High Line

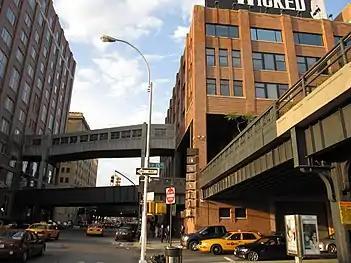
The High Line between 15th and 16th Street (where the tracks run through the second floor of the Chelsea Market building), with a side track and pedestrian bridge

At the Gansevoort Street end (which runs north–south), the stub over Gansevoort Street is named the Tiffany and Co. Foundation Overlook and was dedicated in July 2012; the foundation was a major supporter of the park. The southern terminus of the park also contains a small wooded area called the Gansevoort Woodland. The route then passes under The Standard, High Line hotel and through a passage at 14th Street. At 14th Street, the High Line splits into two sides at different elevations; the Diller-Von Furstenberg Water Feature (opened in 2010) is on the lower side, and a sundeck is on the upper side.